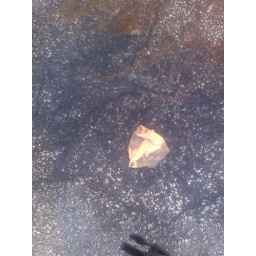
12.1.11 - Brown paper bag suspended in black ice